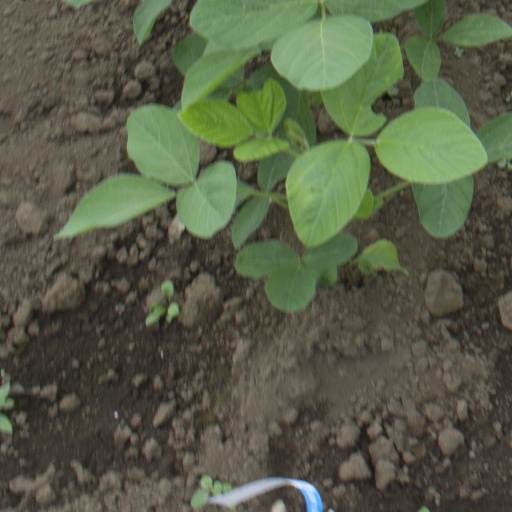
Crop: soybean